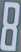
Number: 8